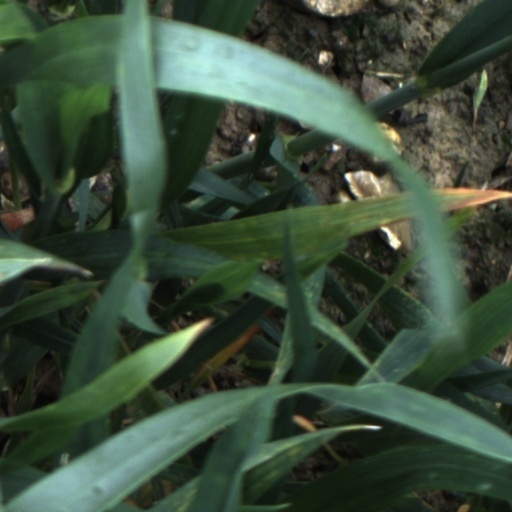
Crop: wheat